Keith Lewis (safety)

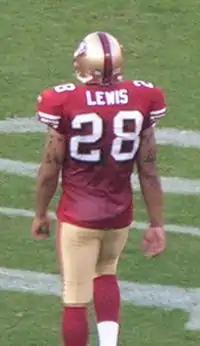
Lewis with the San Francisco 49ers in 2008

Keith D'Andre Lewis (born October 20, 1981) is an American former professional football player who was a safety in the National Football League (NFL). He was selected by the San Francisco 49ers in the sixth round in 2004 NFL draft. He played college football for the Oregon Ducks.